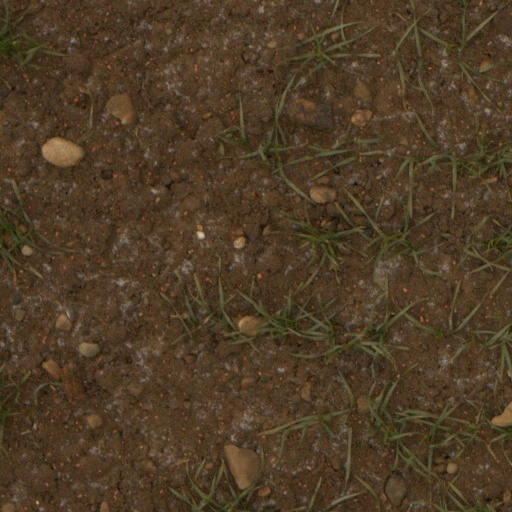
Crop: wheat